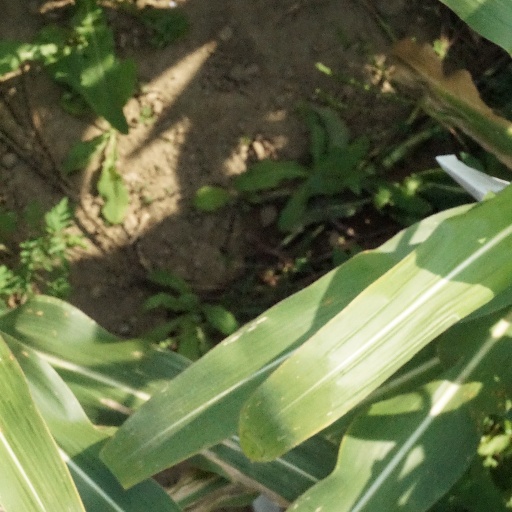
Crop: maize; corn